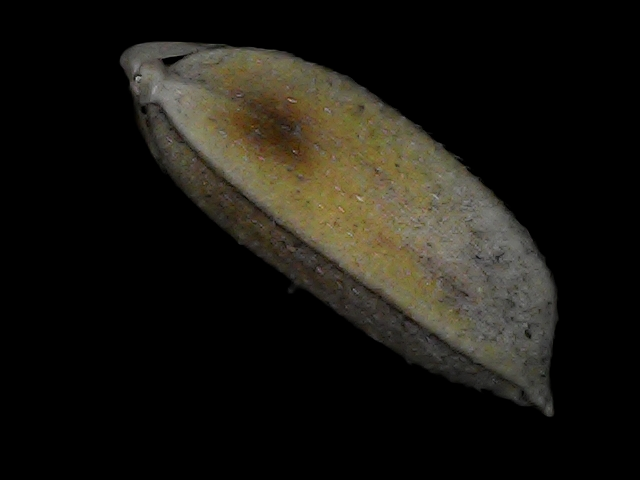
Rice variety: Bd72